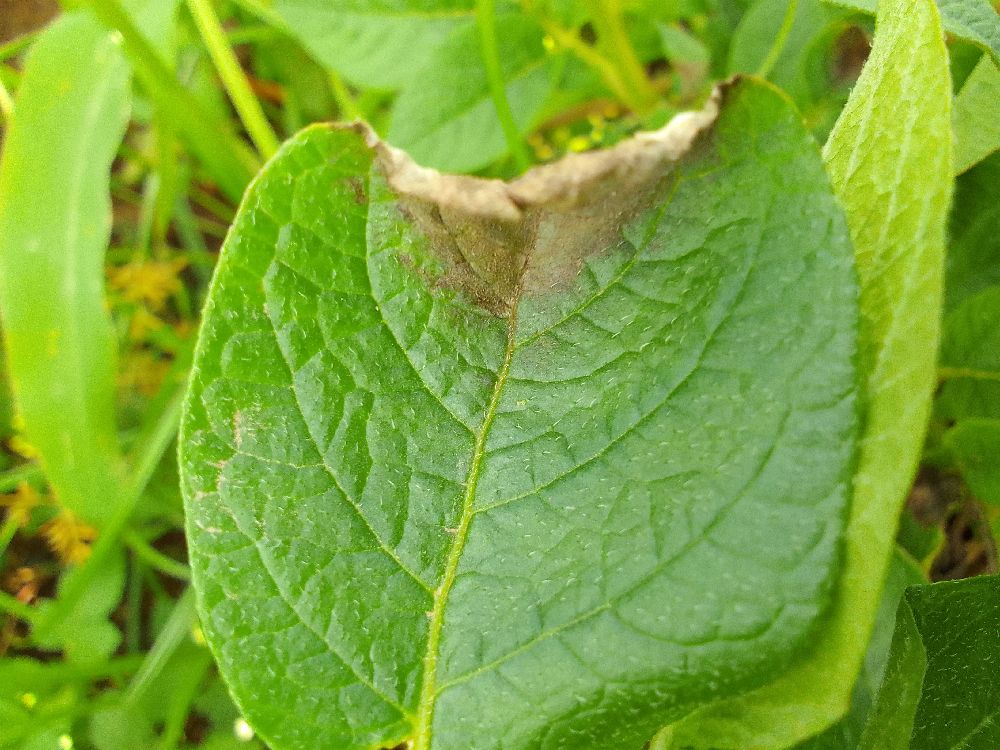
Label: Late blight